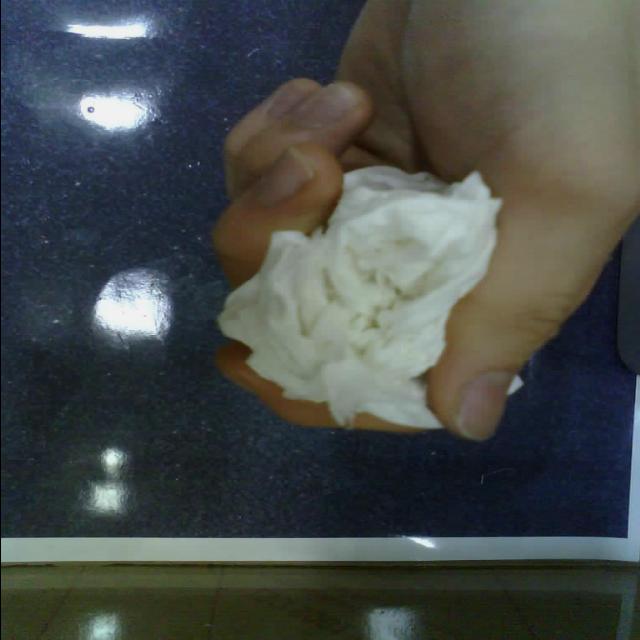
Label: tissues